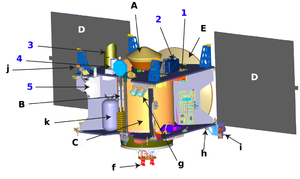
Diagramme de la sonde spatiale OSIRIS-REx
OSIRIS-REx est une mission de la NASA, qui a pour objet d'étudier l'astéroïde Bénou et de ramener un échantillon de sol sur Terre. La sonde spatiale est lancée le 8 septembre 2016 par un lanceur Atlas V 411. Bénou est un astéroïde de type Apollon dont l'orbite croise celle de la Terre.